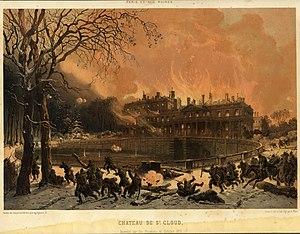
Incendie du château de Saint-Cloud et fuite des troupes Prussiennes
Cette page concerne l'année 1870 du calendrier grégorien.
Le domaine national de Saint-Cloud, plus communément appelé parc de Saint-Cloud, est un parc situé sur les territoires des communes de Saint-Cloud, Marnes-la-Coquette et Sèvres dans le département des Hauts-de-Seine, près de Paris.